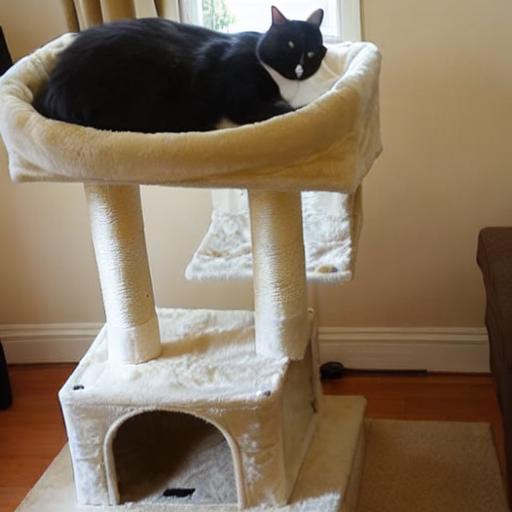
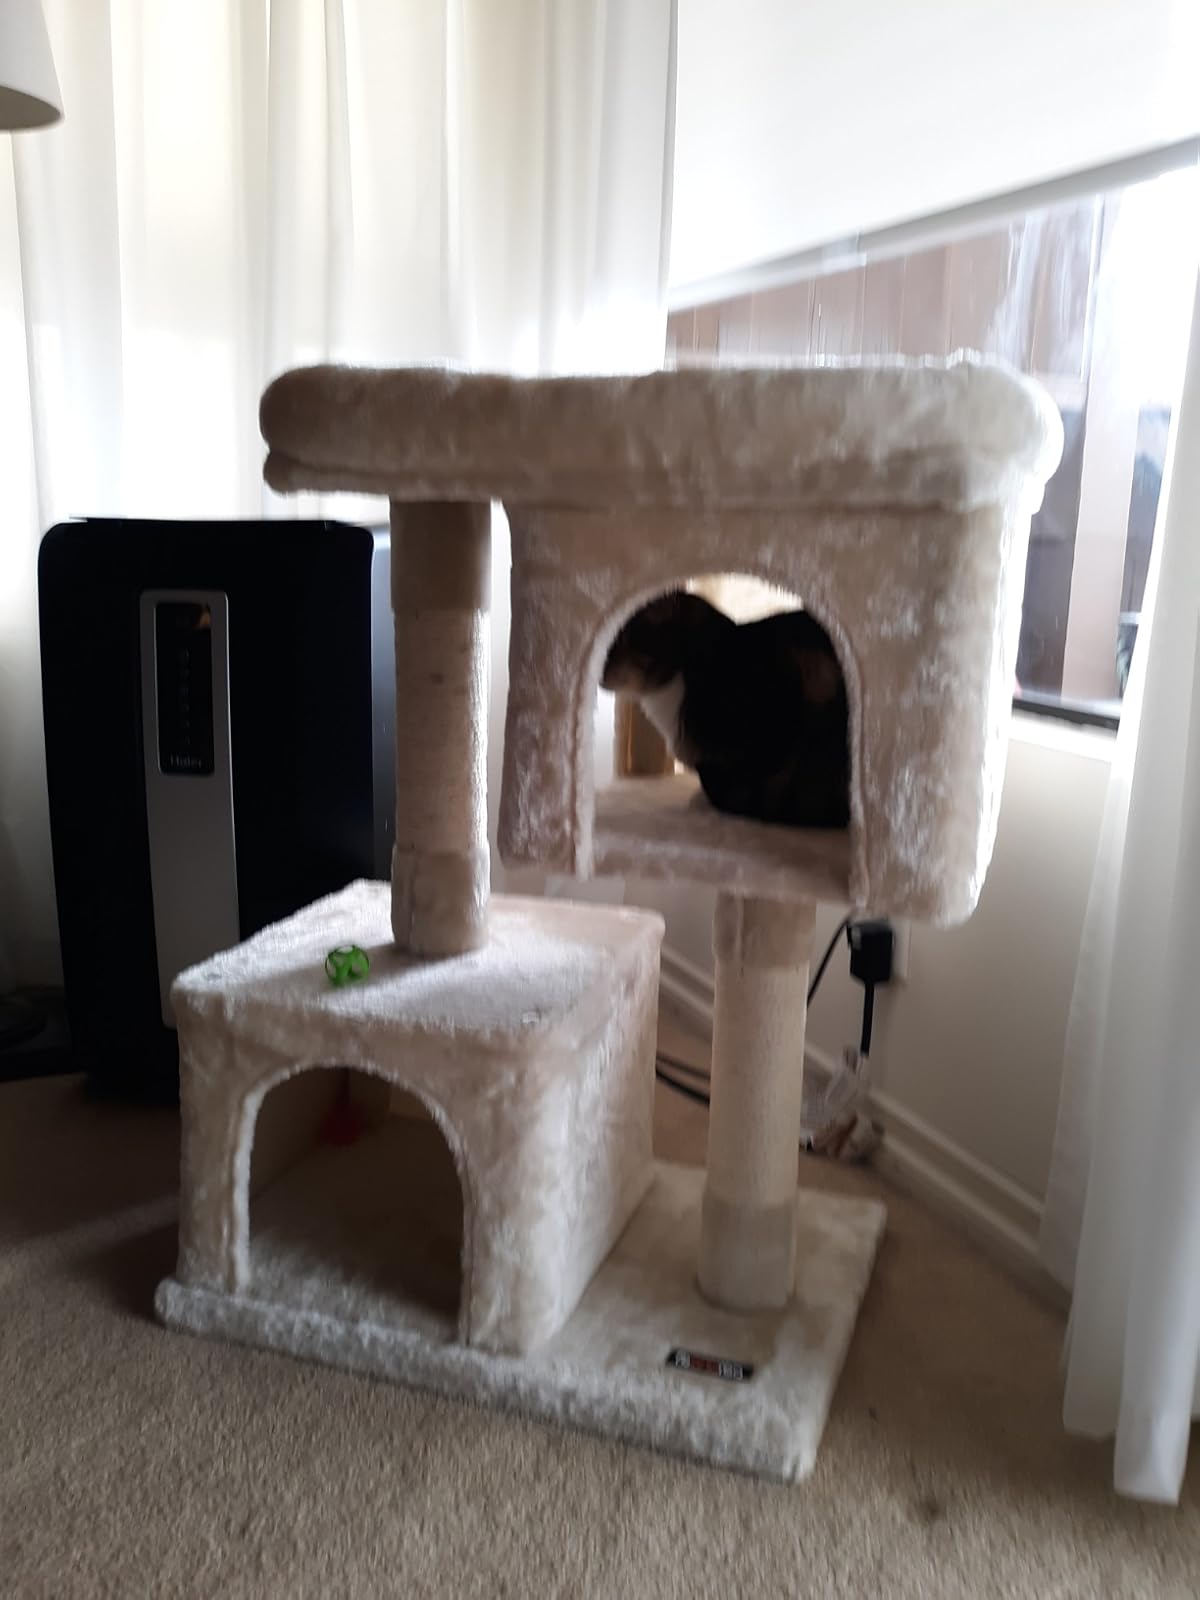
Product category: items_cat tree
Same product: no